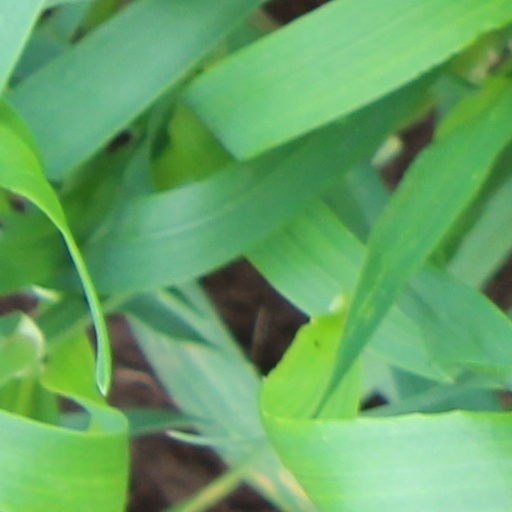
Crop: wheat